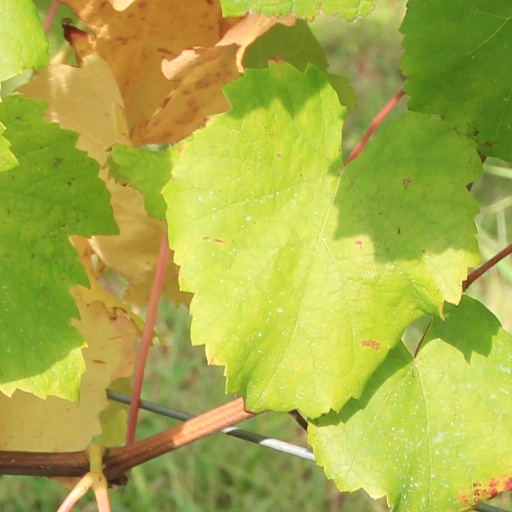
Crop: grape